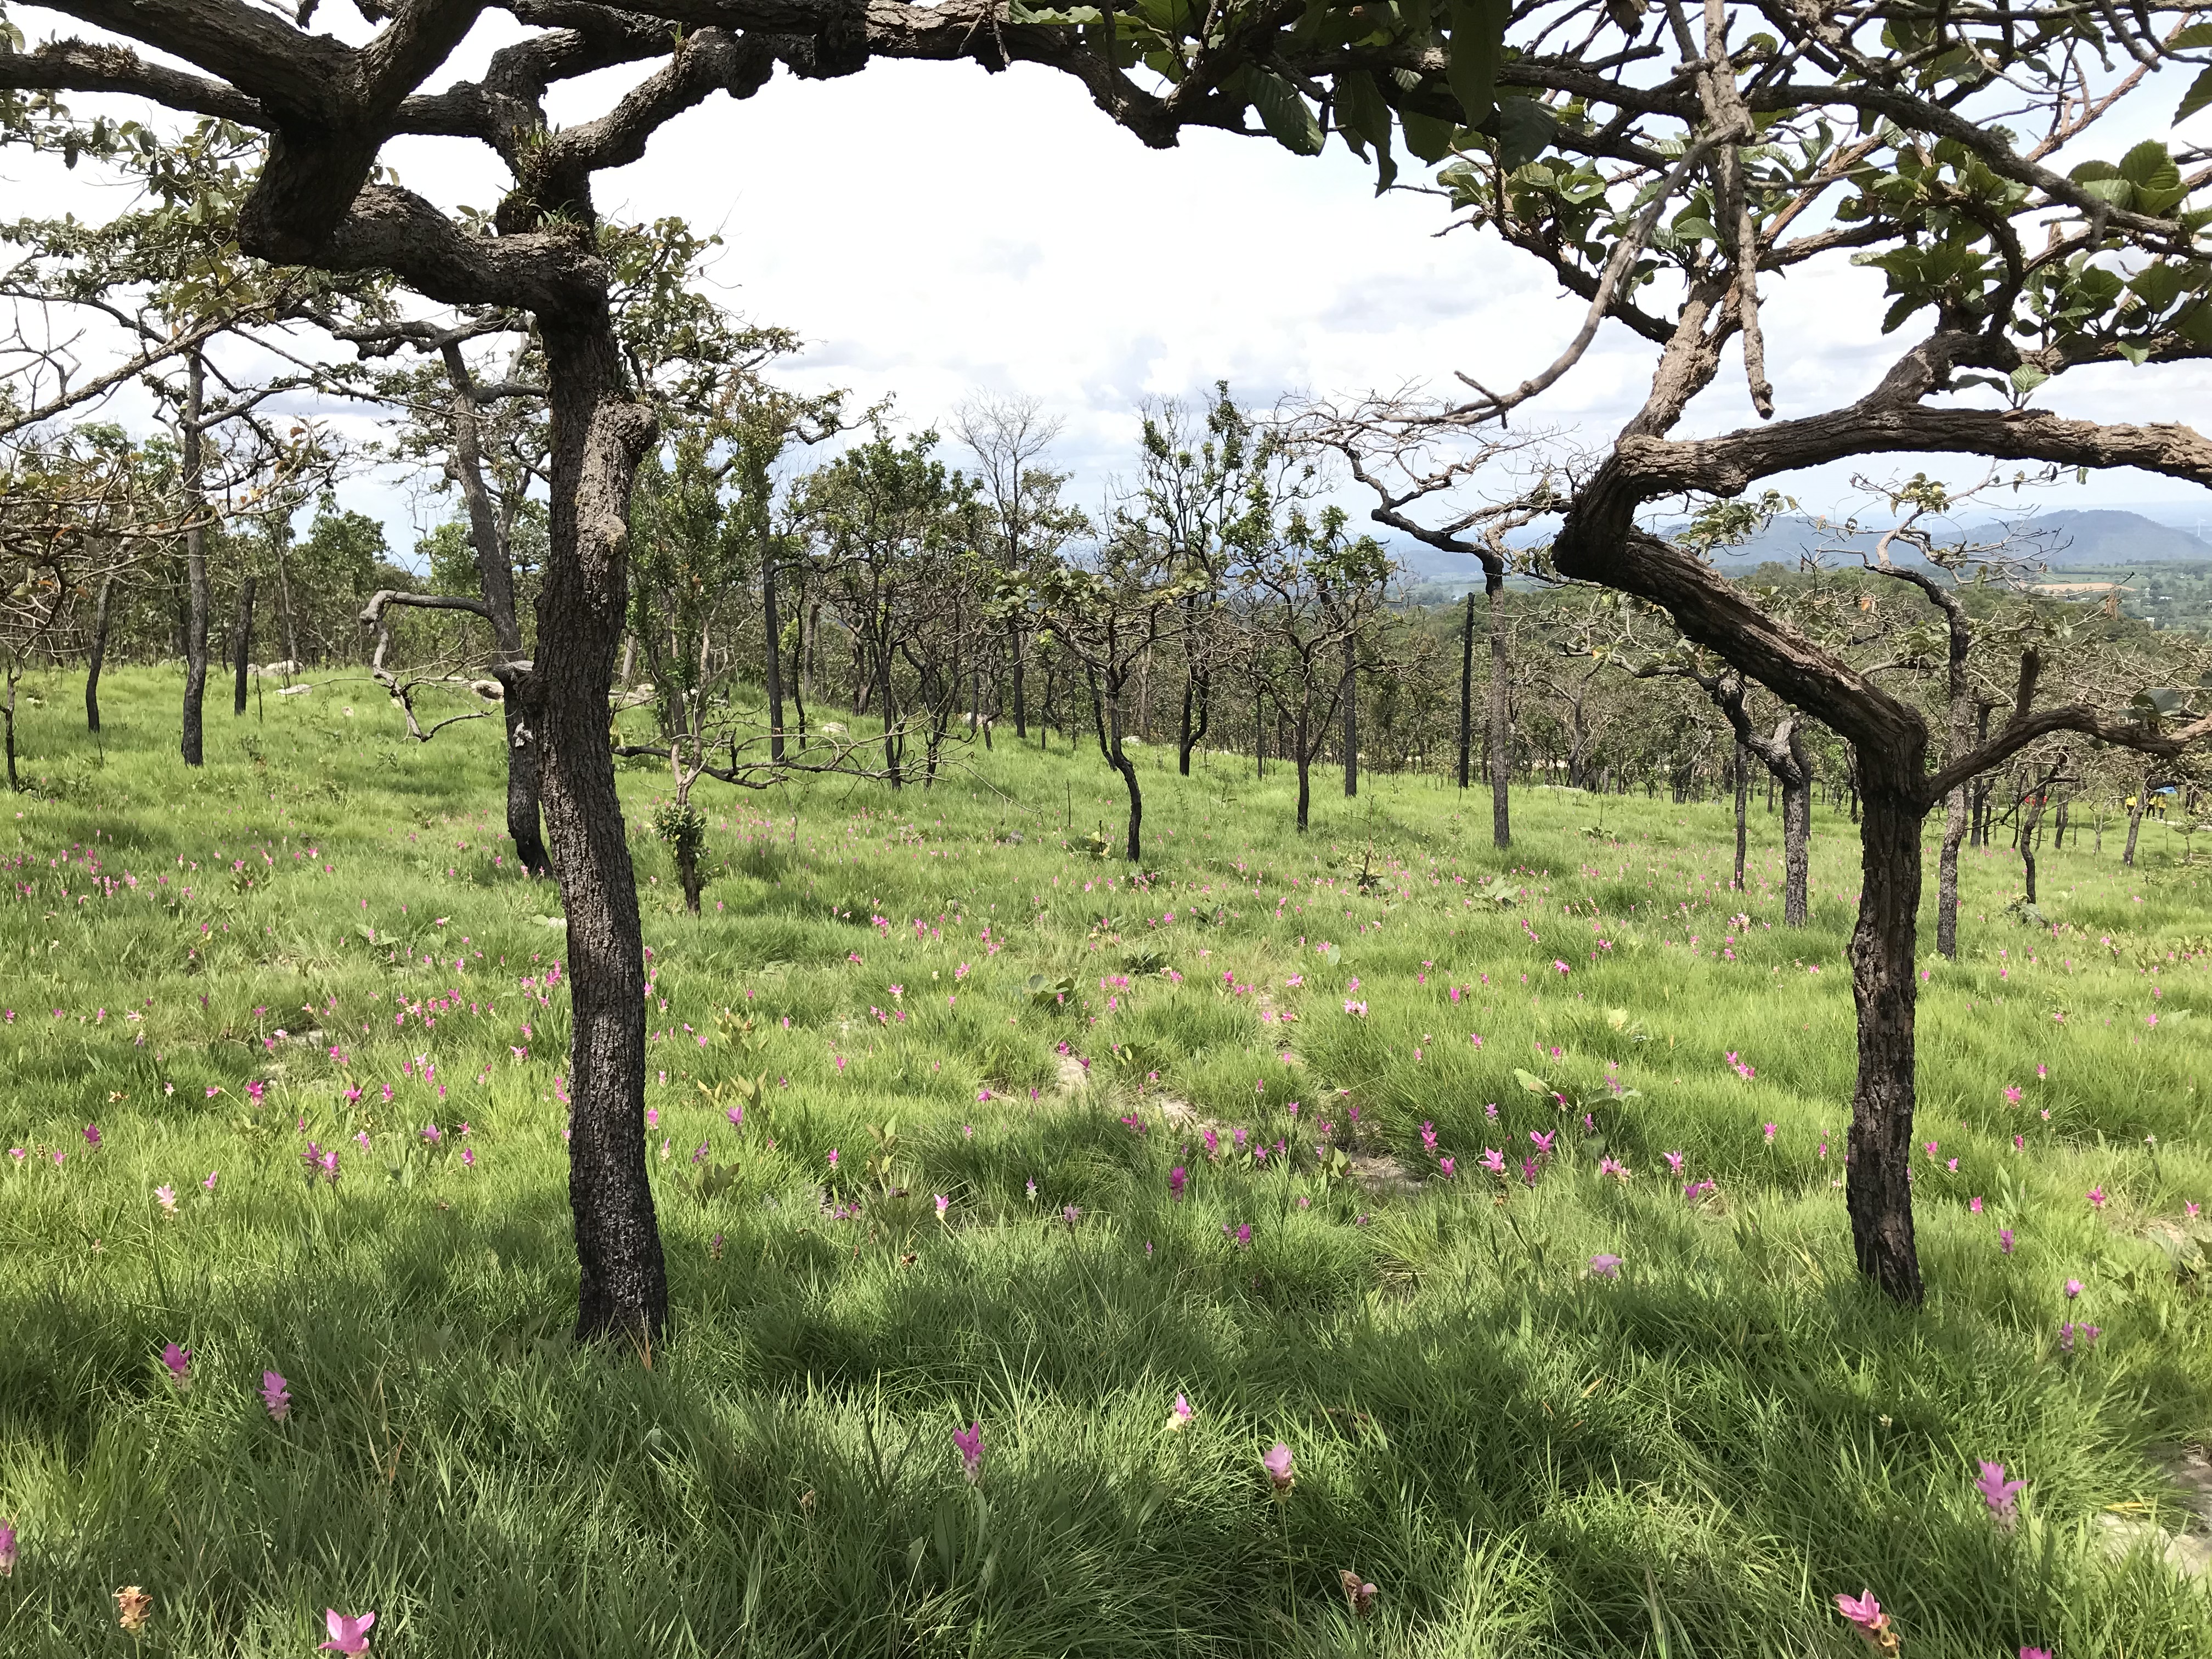
tree, natural landscape, natural environment, vegetation, grassland, nature reserve, pasture, plant community, savanna, shrubland, plant, grass, meadow, prairie, woody plant, biome, spring, wildflower, woodland, land lot, ecoregion, wildlife, landscape, forest, branch, flower, plain, shrub, field, steppe